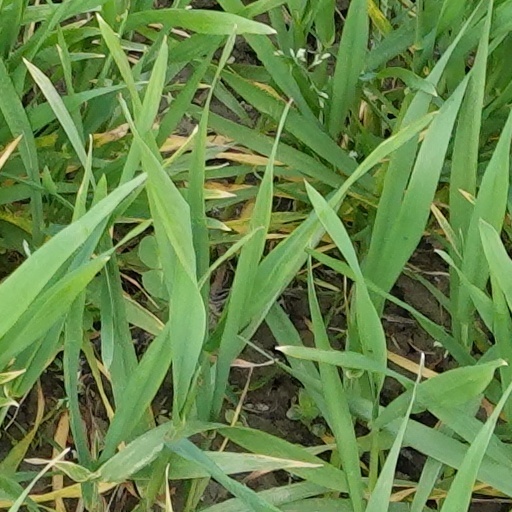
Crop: wheat